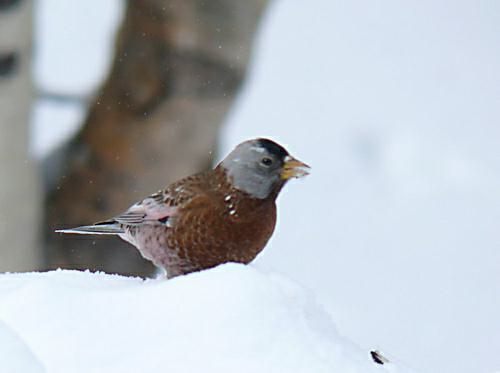
A photo of a gray crowned rosy finch